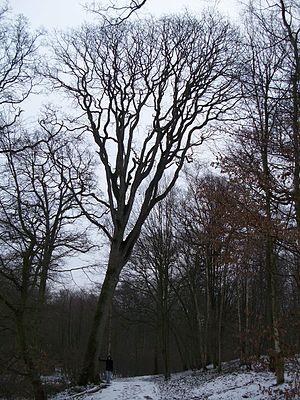
forme du houppier d'un chêne sessile photo prise dans le nord pas de calais
Le Chêne rouvre ou Chêne sessile, parfois appelé Chêne à trochets, Chêne des pierriers, Chêne mâle ou Chêne noir est une espèce d'arbres des forêts des régions tempérées de l'hémisphère nord de la famille des Fagacées. On le connaît sous différentes appellations : drille, drillar, durelin.
Le chêne pédonculé est une espèce d'arbres à feuillage caduc originaire des régions tempérées d'Europe, appartenant à la famille des Fagacées. Son fruit est porté par un long pédoncule.